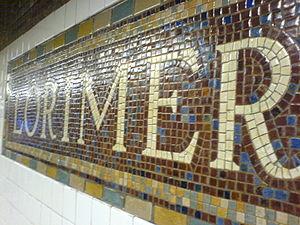
Une mosaïque dans la station de métro Lorimer Street à la BMT Canarsie Line du métro de New York.